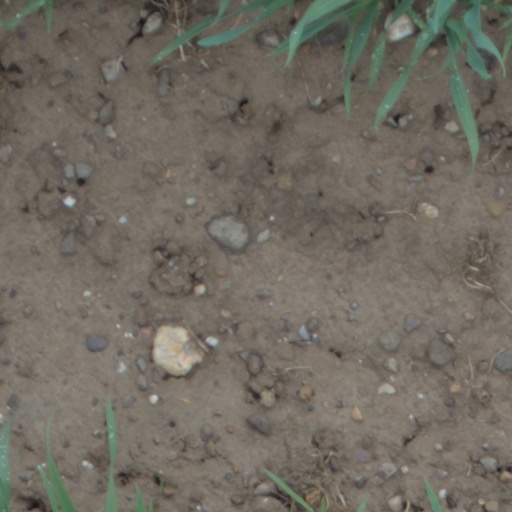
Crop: wheat